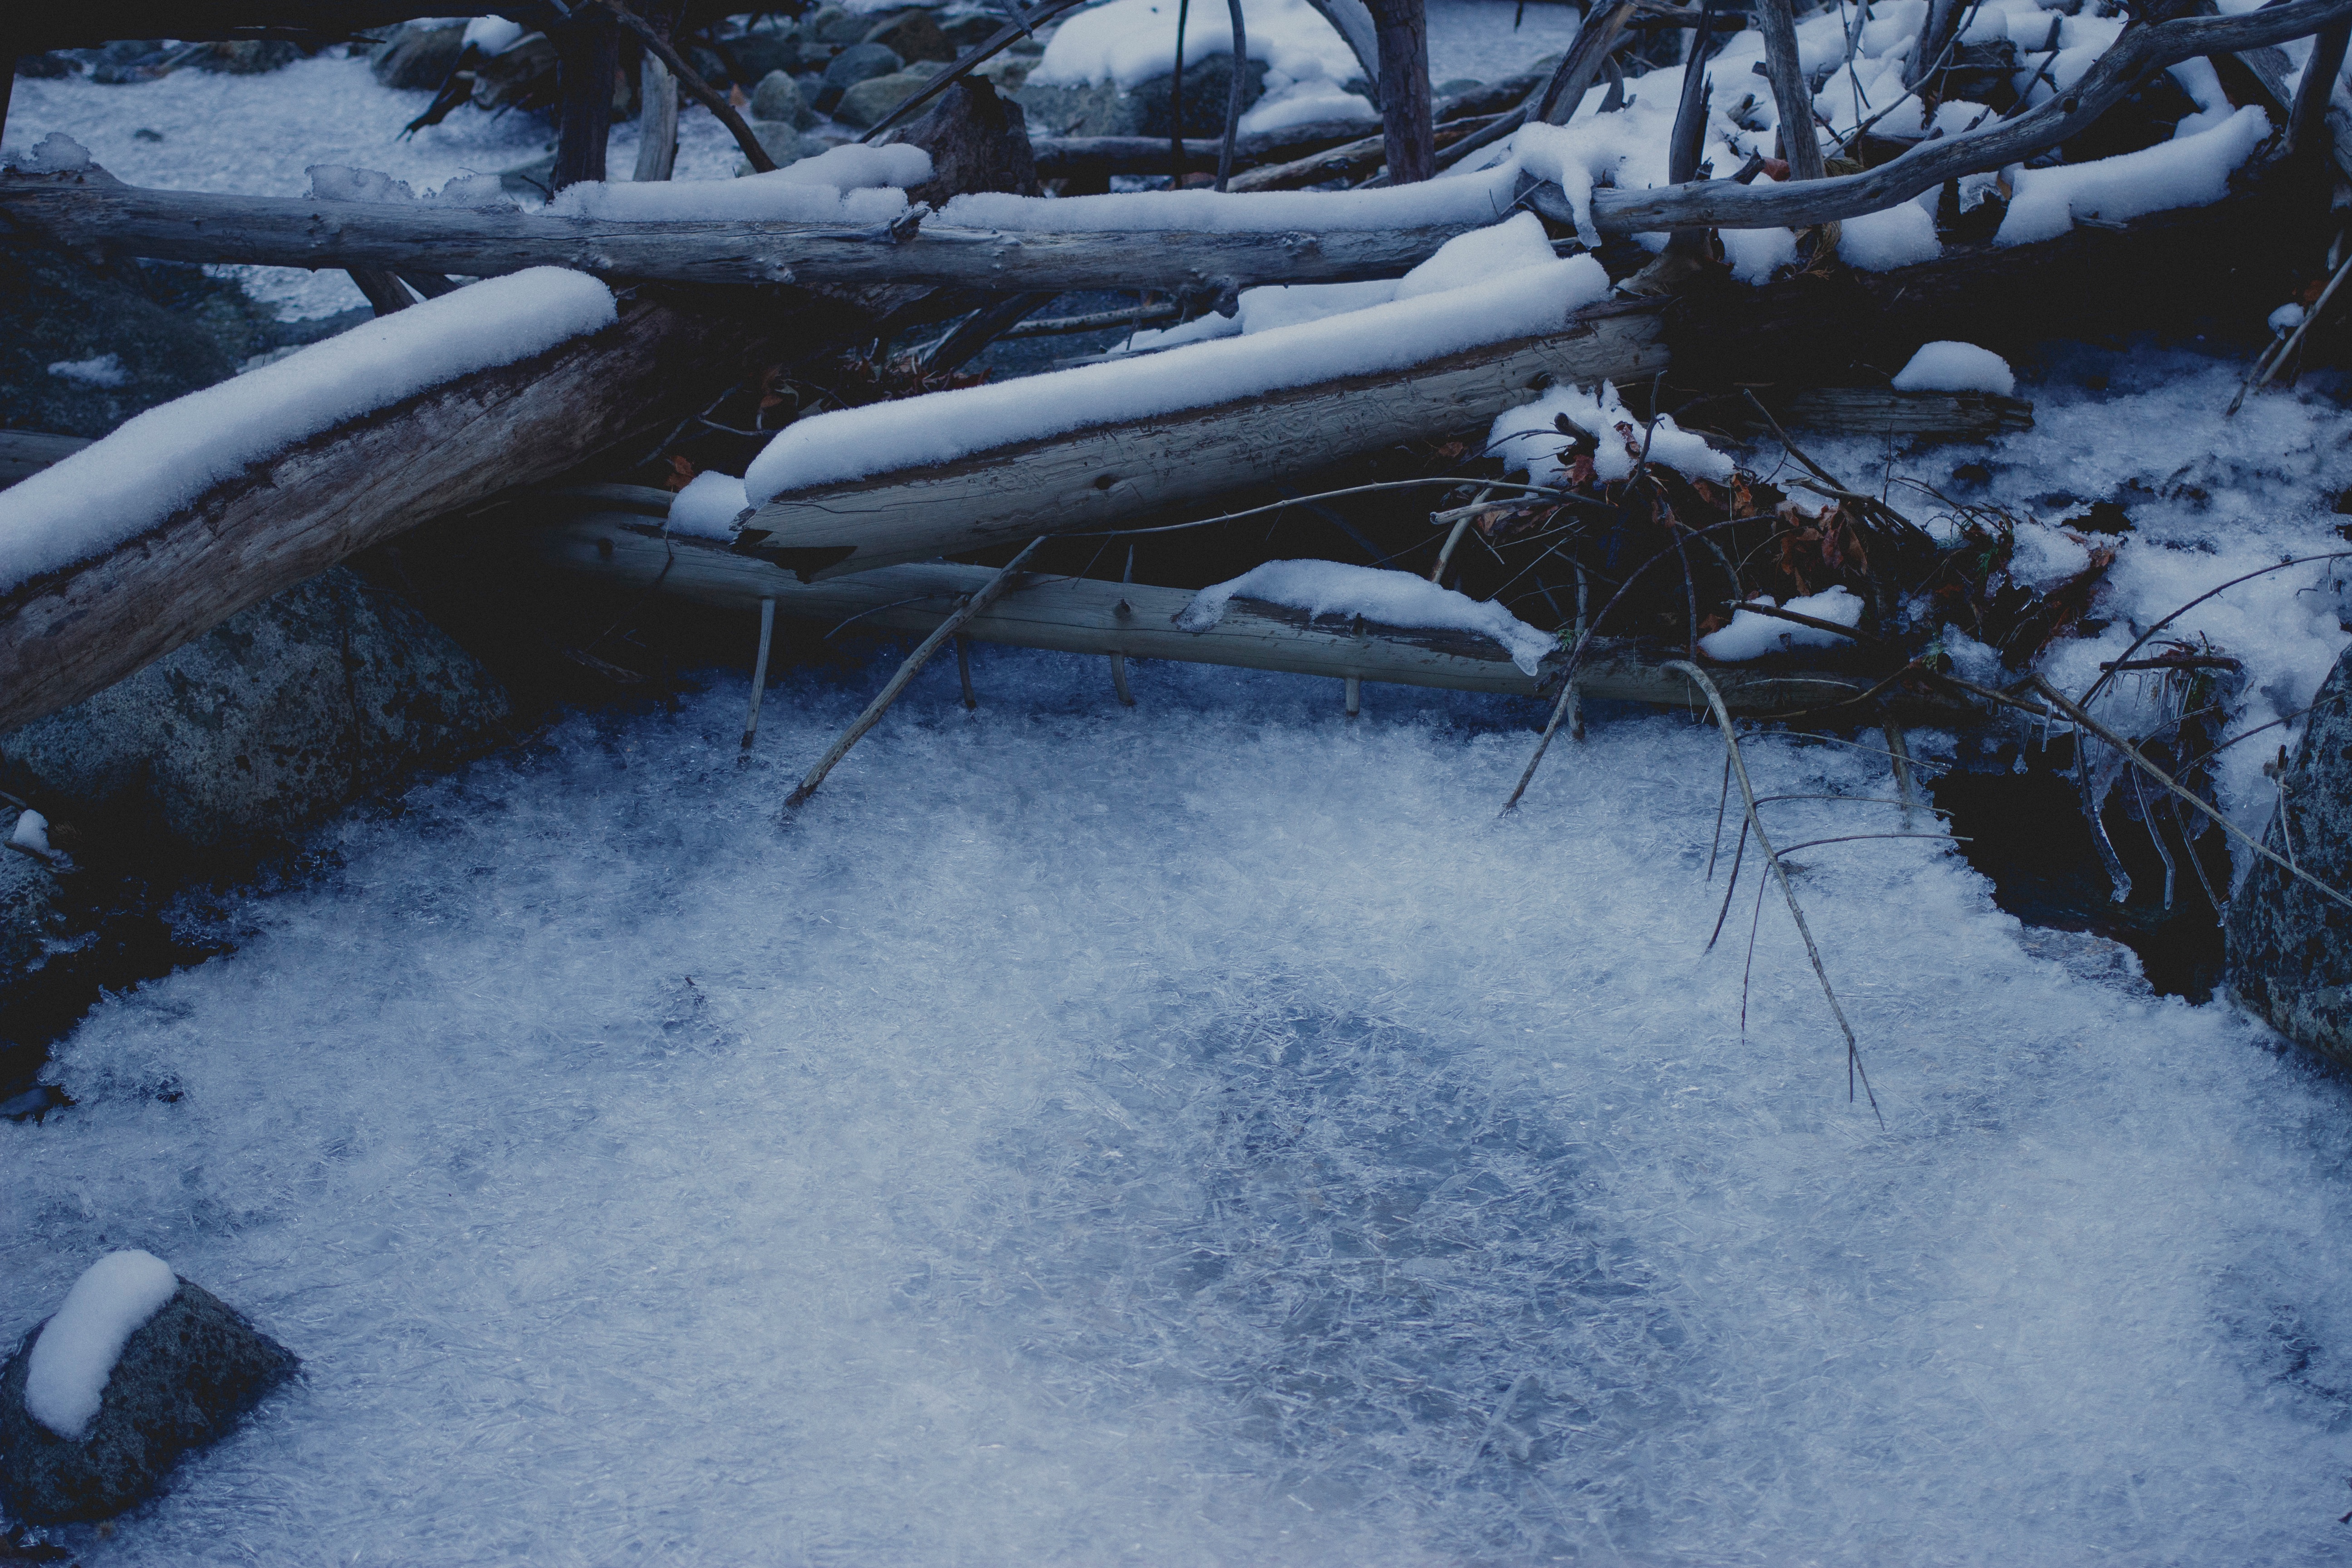
snow, winter, frost, ice, vehicle, weather, season, blizzard, freezing, geological phenomenon, winter storm